Samerey

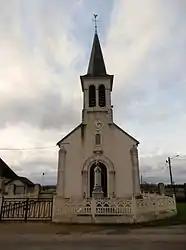
The church in Samerey

Samerey is a commune in the Côte-d'Or department in eastern France.